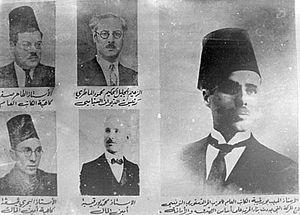
Le congrès de Ksar Hellal est un congrès, organisé par les membres « scissionnistes » du Destour, à Ksar Hellal, le 2 mars 1934. Il conduit à la fondation d'un nouveau parti, le Néo-Destour.
Bahri Guiga, né le 4 mars 1904 à Testour et décédé le 2 septembre 1995, est un avocat et homme politique tunisien.
Habib Bourguiba, de son nom complet Habib Ben Ali Bourguiba, né probablement le 3 août 1903 à Monastir et mort le 6 avril 2000 dans la même ville, est un homme d'État tunisien, président de la République entre 1957 et 1987.